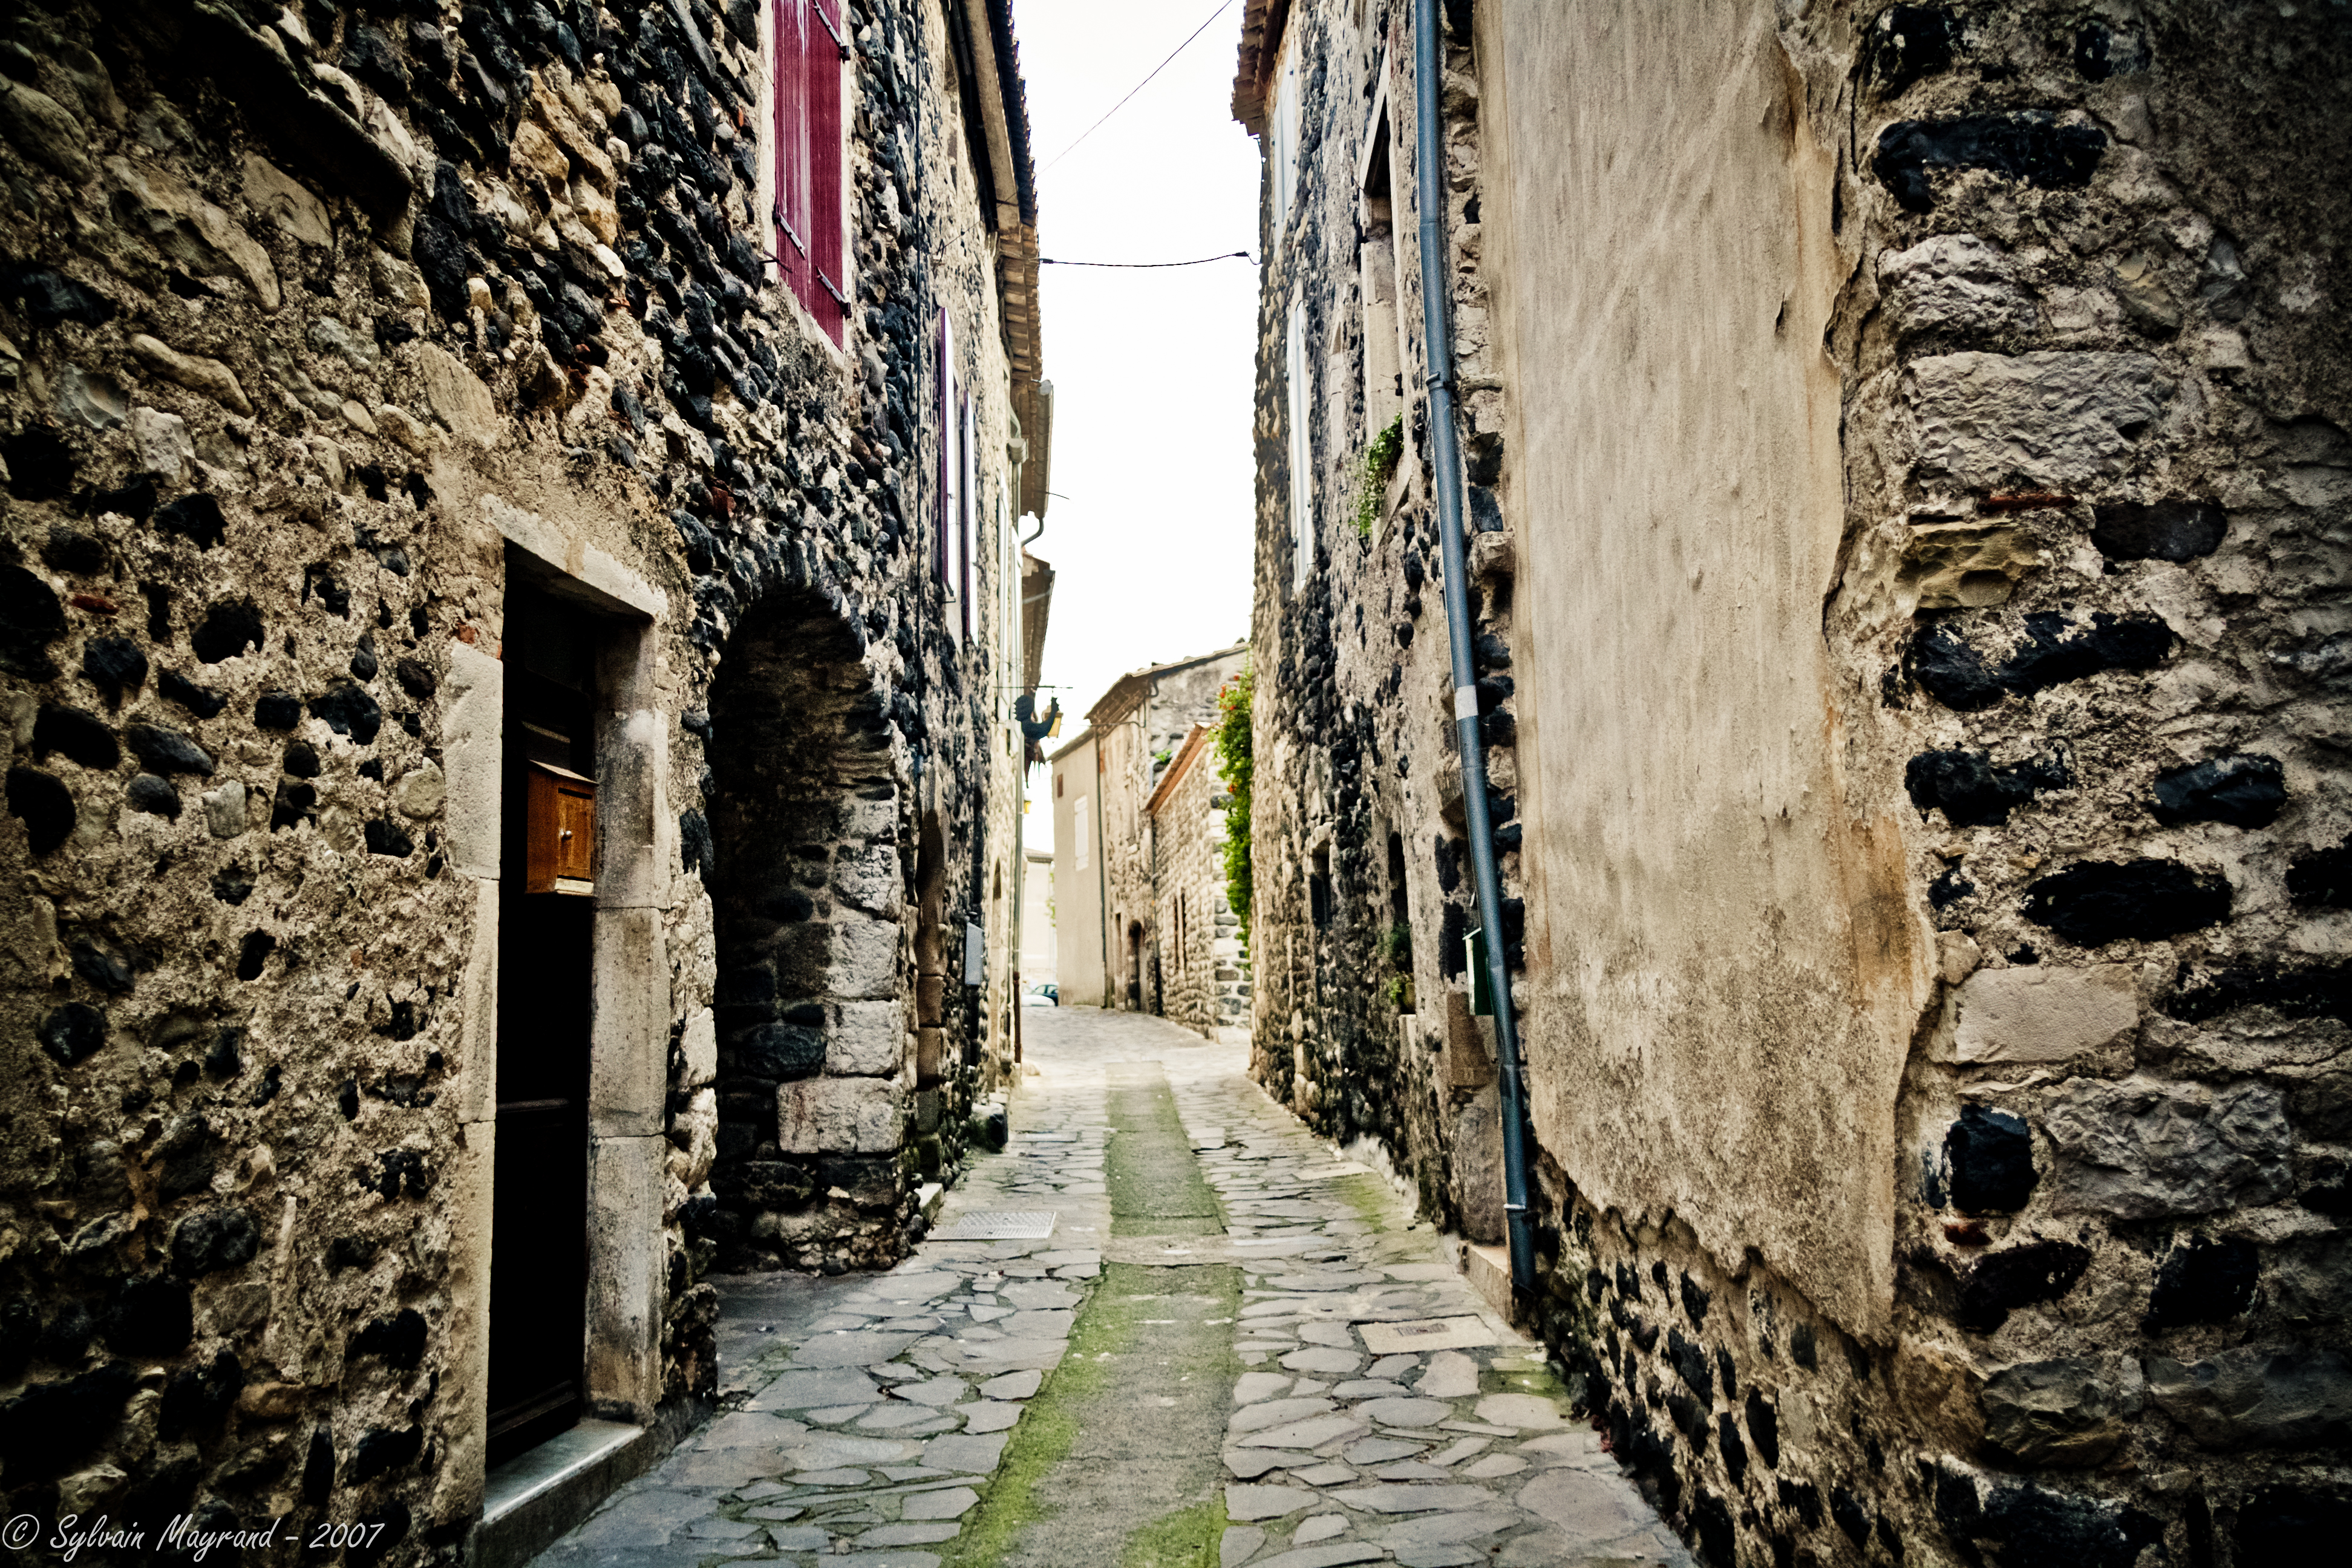
natural, alley, street, wall, road, town, cobblestone, infrastructure, architecture, history, sky, building, tree, ancient history, ruins, city, door, flooring, tourism, historic site, lane, nonbuilding structure, vacation, rock, village, road surface, walkway, stone wall